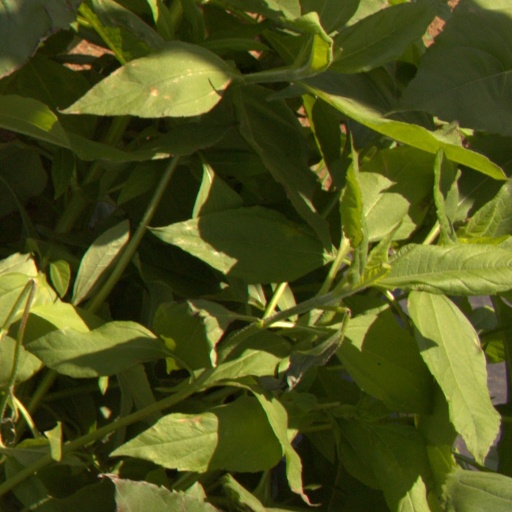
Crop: Jerusalem artichoke